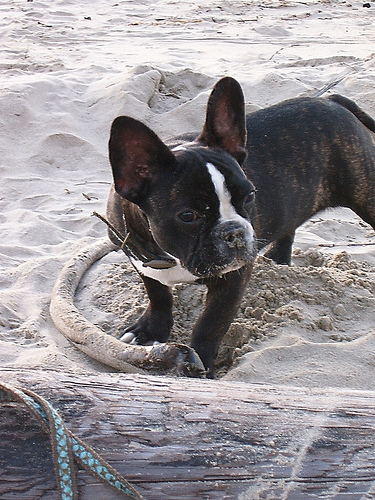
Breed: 1121-n000002-French_bulldog